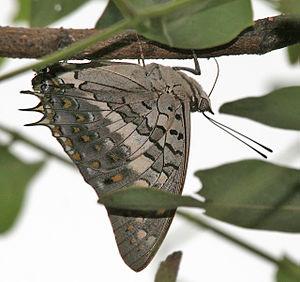
Charases solon est une espèce d'insectes lépidoptères appartenant à la famille des Nymphalidae, à la sous-famille des Charaxinae et au genre Charaxes qui réside en Australasie.